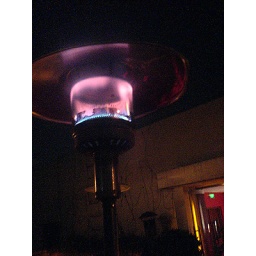
Warmed by this stove lamp post